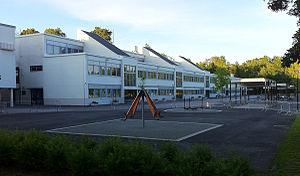
Laajasalo est un quartier d'Helsinki formé de plusieurs îles dont les plus étendues sont les îles de Laajasalo, de Santahamina, de Vartiosaari et de Villinki. Laajasalo est aussi un district comportant le quartier de Vartiosaari et des sections du quartier de Villinki.